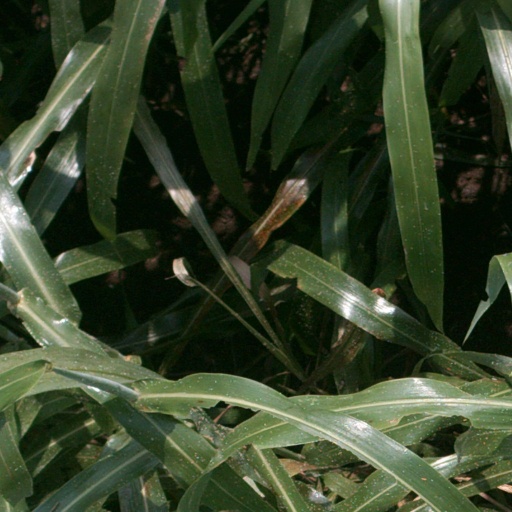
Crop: sorghum